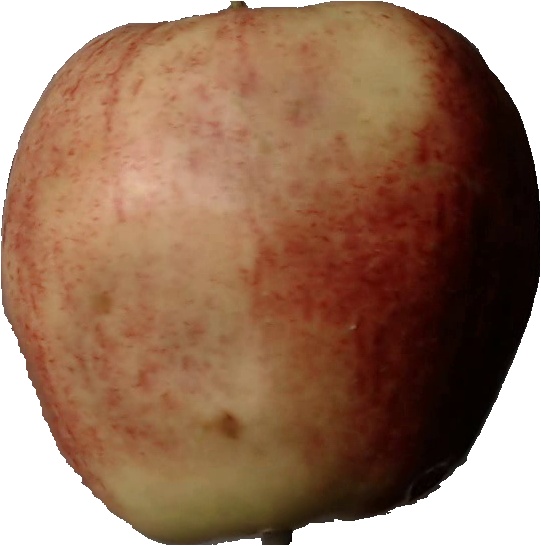
Label: apple_red_3